Russia–Ukraine relations

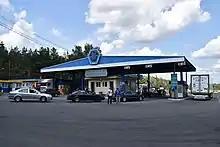
Sen'kovka border crossing on the Ukraine–Russia–Belarus border at Chernihiv Oblast, 18 August 2018

On 18 October 2022, Sergey Surovikin, the commander of Russian forces in Ukraine, said in an interview with Russian media that "Our opponent is a criminal regime, while we and the Ukrainians are one people and want the same thing: for Ukraine to be a country that's friendly to Russia and independent from the West".